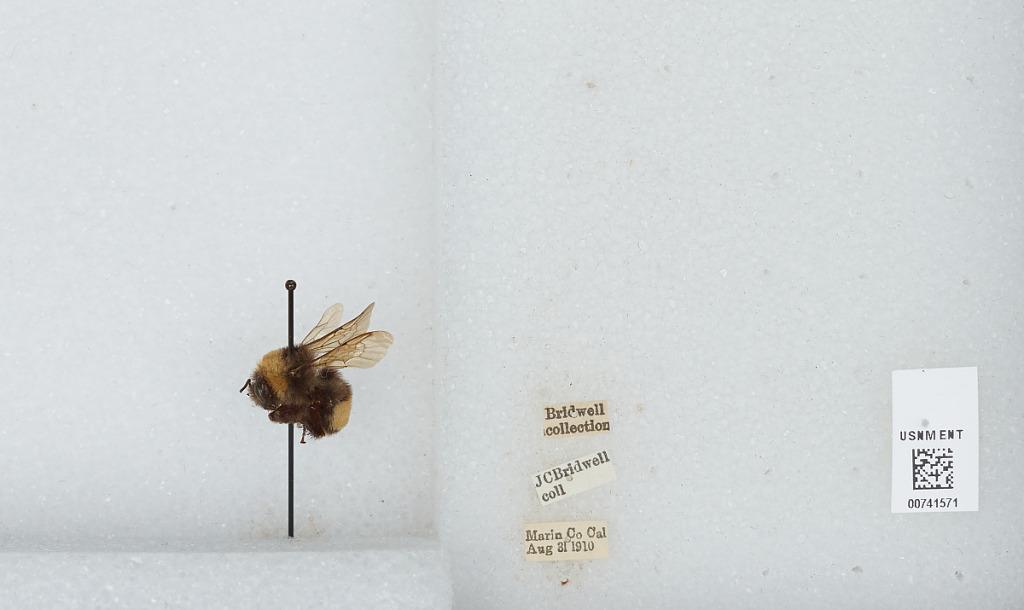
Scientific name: Bombus (Bombus) occidentalis Greene
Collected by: J. Bridwell
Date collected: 1910-8-31
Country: United States
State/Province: California
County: Marin
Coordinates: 38.03, -122.73